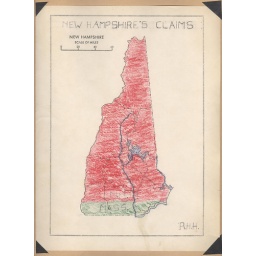
New Hampshire's Claims map done by R.H.H. Colored in with red and green crayon.